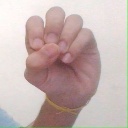
अक्षर: उ